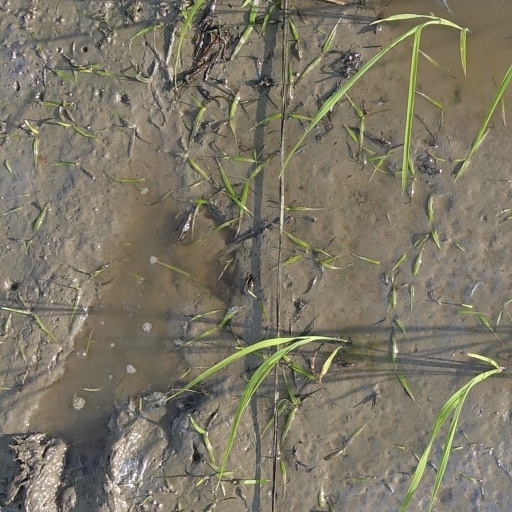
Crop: rice